Edward Wilkinson (bishop)

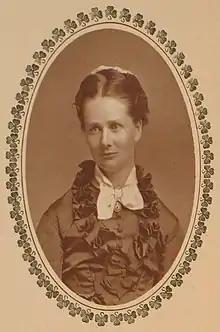
Annie Margaret, wife of T.E. Wilkinson

At St Peter and St Paul Church, Foxearth, Essex, on 18 August 1864, Wilkinson married Annie Margaret Green (Bedford 1844 – St Austell 1878). She was the daughter of coal and timber merchant Thomas Abbot Green JP (b. Great Gaddesden 13 April 1806) of Felmersham in Bedfordshire. Green spent "several thousand pounds" in 1842 in transforming his house Felmersham Grange into "an Elizabethan-style mansion", and he was a benefactor to the Church of St Peter, Pavenham. After Annie died, Wilkinson had steps and gates installed at the west side of the Church of St Mary, Felmersham, in her memory. In her published compilation of letters to friends and relatives, and journals relating to Zululand, Annie refers to her husband as "E." This is because Wilkinson used the forename Edward, rather than Thomas.